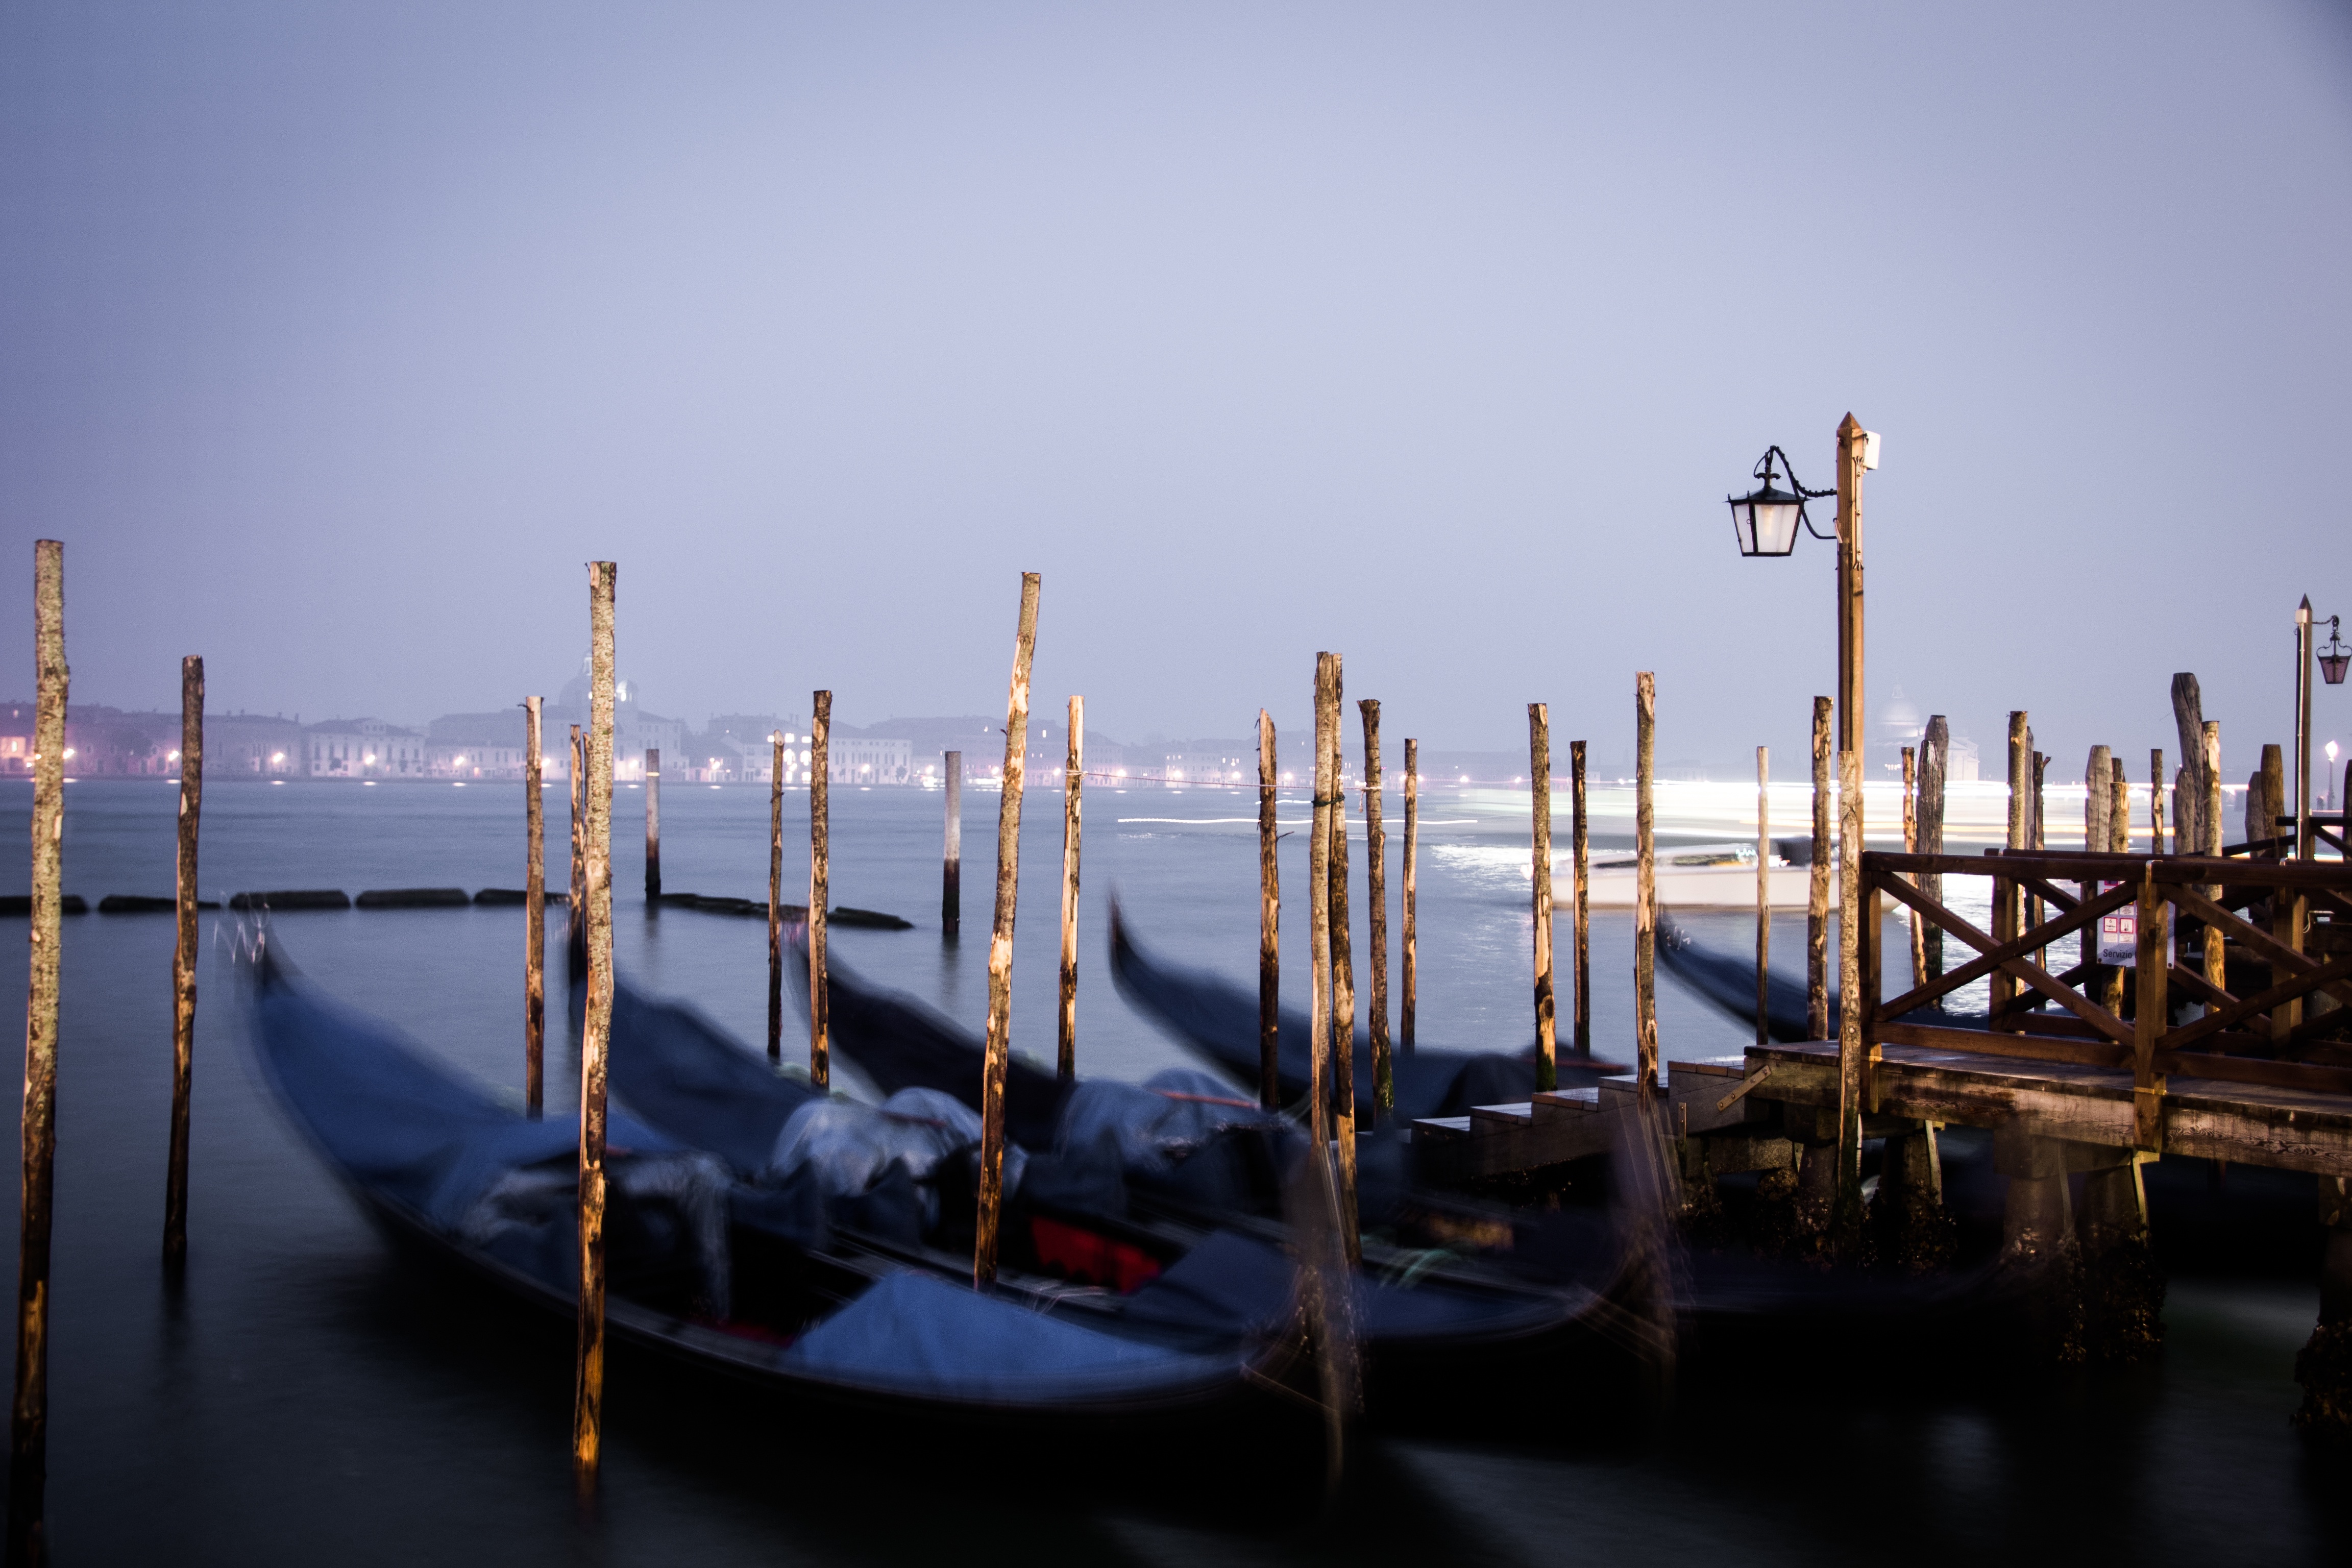
sea, water, dock, boat, dusk, evening, reflection, vehicle, mast, boating, gondola, watercraft